Saint-Honoré-les-Bains

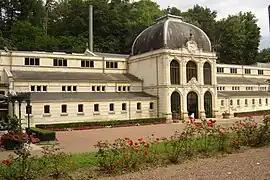
Thermes

Saint-Honoré-les-Bains is a commune in the Nièvre department in central France.